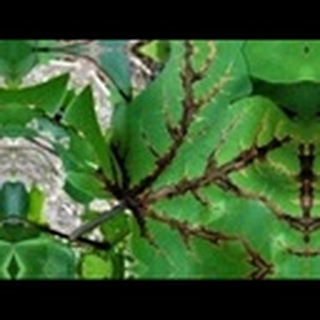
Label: cotton_bacterial_blight